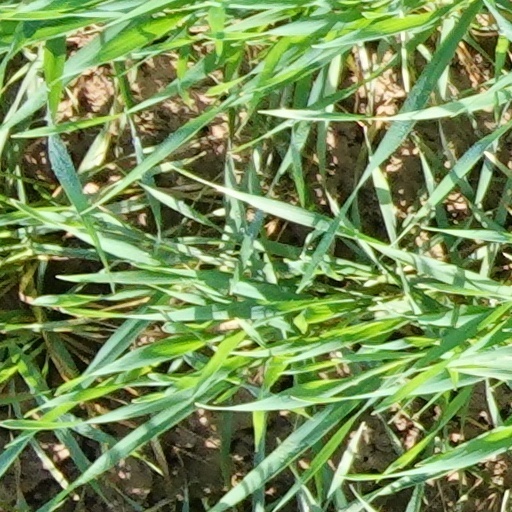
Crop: wheat